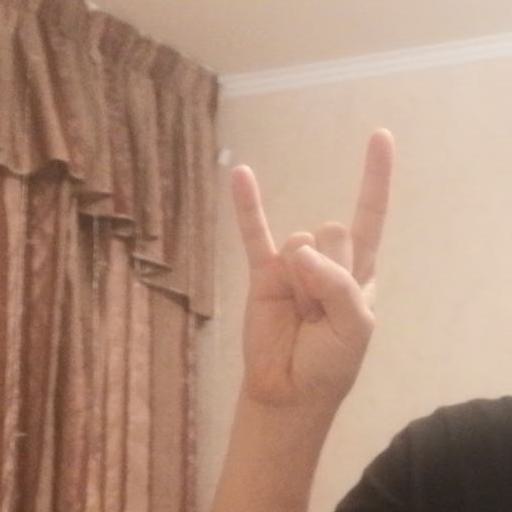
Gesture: rock